Darrell Griffith

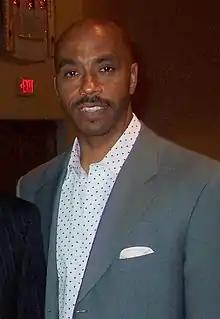
Griffith in 2007

Darrell Steven Griffith (born June 16, 1958), also known by his nickname Dr. Dunkenstein, is an American former professional basketball player who spent his entire career with the Utah Jazz of the National Basketball Association (NBA) from 1980 to 1991. He played collegiately at the University of Louisville.